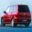
Label: automobile